Bernard Garrett

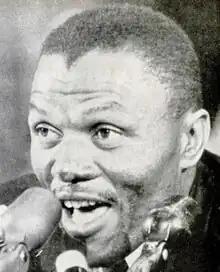
Bernard Garrett Sr. in 1965

Bernard S. Garrett Sr. (September 19, 1925 – September 9, 1999) was an American businessman, investor and banker.